Cohiba (cigarette)

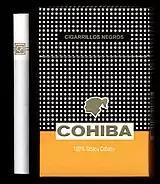
A pack of Cohiba, with a cigarette on the left side

The pack consists out of a black-white Checkerboard pattern, bordered at the bottom by a large yellow-orange stripe. At the top, the word ""Original"" is written. Slightly underneath is the image of a man's profile, the primary identifier of the Cohiba brand, with the name "Cohiba" written underneath. At the bottom, the phrase ""Cigarillos Cubanos"" is written.